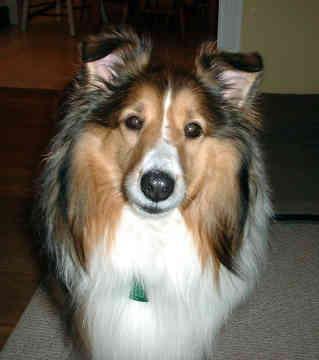
Shetland_sheepdog